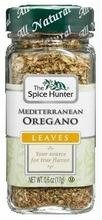
Item Name: Spice Hunter, Organic Oregano, 0.45 Ounce
Value: 6.0
Unit: Ounce

Price: 45